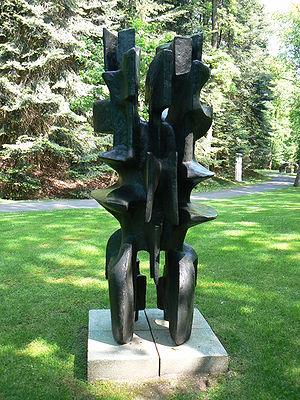
Alicia Penalba est une sculptrice non figurative née le 9 août 1913 à San Pedro en Argentine, et morte le 4 novembre 1982 en France, où elle s'était établie en 1948. Son œuvre s'inscrit, aux côtés de celles notamment d'Étienne-Martin, François Stahly, Karl-Jean Longuet, Étienne Hajdu, Simone Boisecq, Marta Colvin, parmi celles qui marquent un renouveau de la sculpture à partir des années 1950.